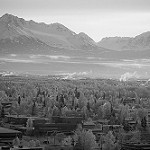
Scene: Outdoor